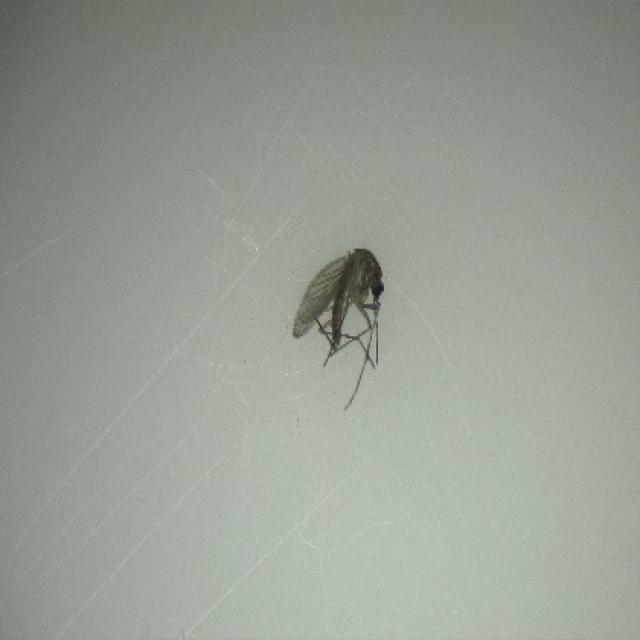
Species: culex_tritaeniorhynchus